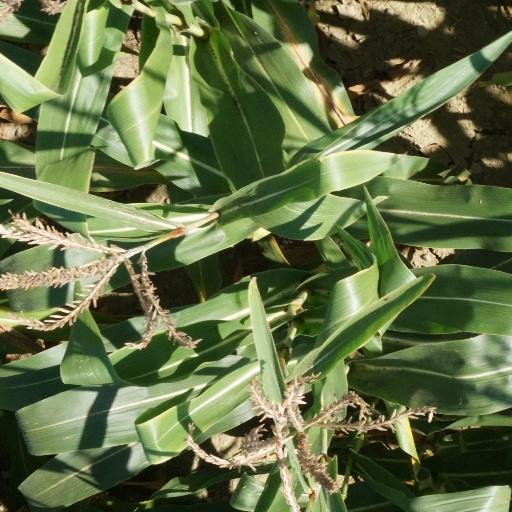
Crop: maize; corn